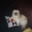
Label: dog